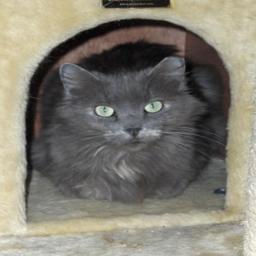
Animal: cats